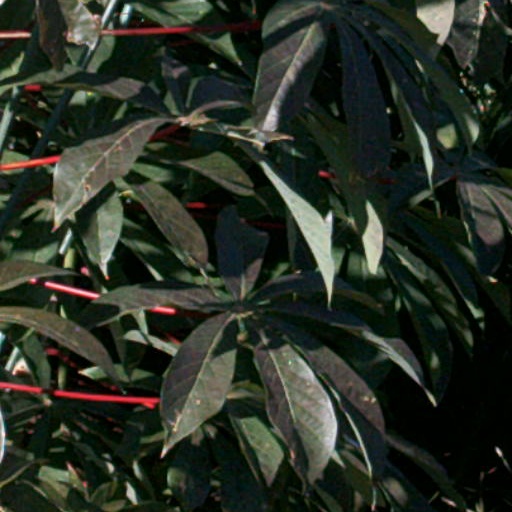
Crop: cassava